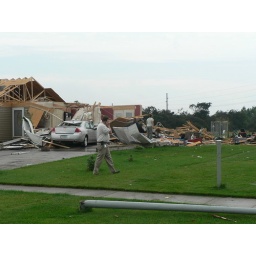
house on my street hit by tornado june 1 2007 Fruitland Iowa